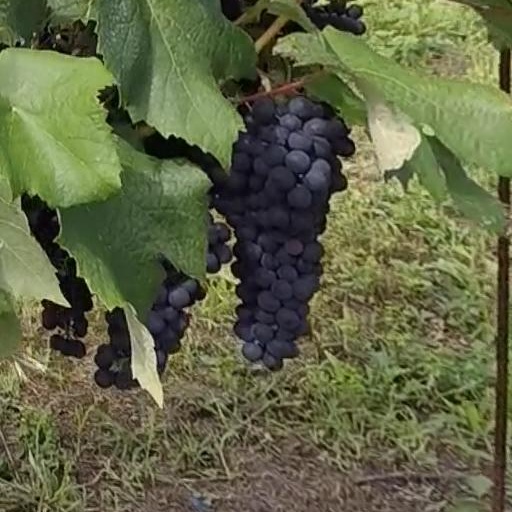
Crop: grape